Devonport Leat

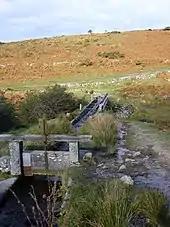
Aqueduct on the leat near Burrator Reservoir over the River Meavy

Dartmoor granite was used to construct the water channel, as well as a small aqueduct and a tunnel.